History of Sofia

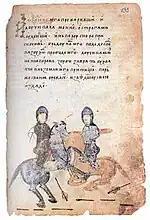
A Bulgarian Cyrillic document from the early Ottoman rule of the city

After a number of unsuccessful sieges, the city fell again to the Byzantine Empire in 1018. In 1128, Sredets suffered a Magyar raid as part of the Byzantine Empire, but in 1191 was once again incorporated into the restored Bulgarian Empire at the time of Tsar Ivan Asen I after the Vlach-Bulgarian Rebellion.